Eastern Market, Detroit

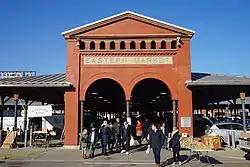
"Shed 2 at Eastern Market"

Eastern Market is a commercial district in Detroit, Michigan. It is located approximately one mile (1.6 km) northeast of the city's downtown and is bordered on the south by Gratiot Avenue, the north by Mack Avenue, the east by St. Aubin Street, and the west by Interstate 75 (I-75, Chrysler Freeway). It is sometimes referred to as the “Little Italy” of Detroit, although the Italian community has no tight-knit ethnic neighborhood present-day. The district was designated a Michigan State Historic Site in 1974 and listed on the National Register of Historic Places in 1978; the district's boundary was increased in 2007. Eastern Market is located on the city's central east side near St. Joseph Roman Catholic Church and the Lafayette Park neighborhood. The market was transferred from city management in 2006, and now operates through a public-private partnership with the Eastern Market Corporation. Eastern Market is the largest historic public market district in the United